Sarah Polk Fall

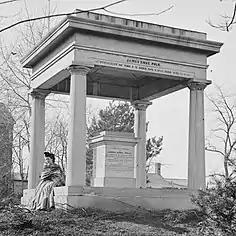

Sallie Jetton was born in Rutherford County, Tennessee in 1847 to Mary Childress and Robert Jetton, a planter and land owner. Mary Childress was the daughter of Anderson Childress, the older brother of First Lady Sarah Childress Polk.